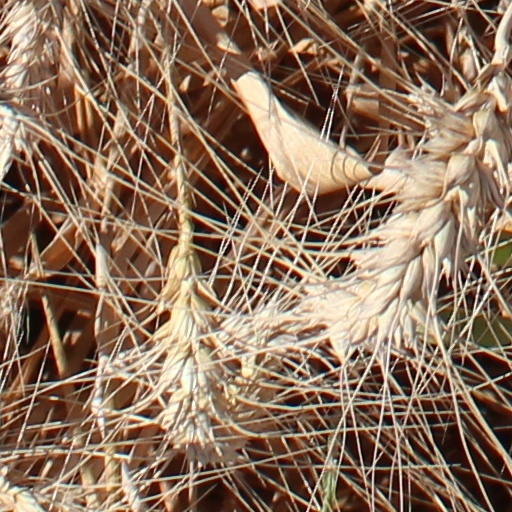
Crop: wheat